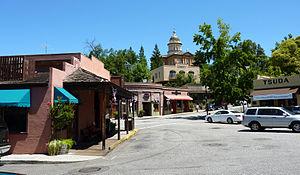
La ville d’Auburn est le siège du comté de Placer, en Californie, aux États-Unis. Au recensement de 2010 sa population était de 13 330 habitants. La ville est connue pour son histoire durant la Ruée vers l'or californienne et contient l'un des centres-villes les mieux préservés de l'État.